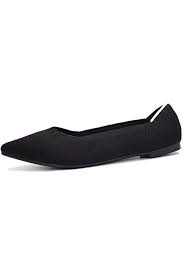
Label: Ballet Flat